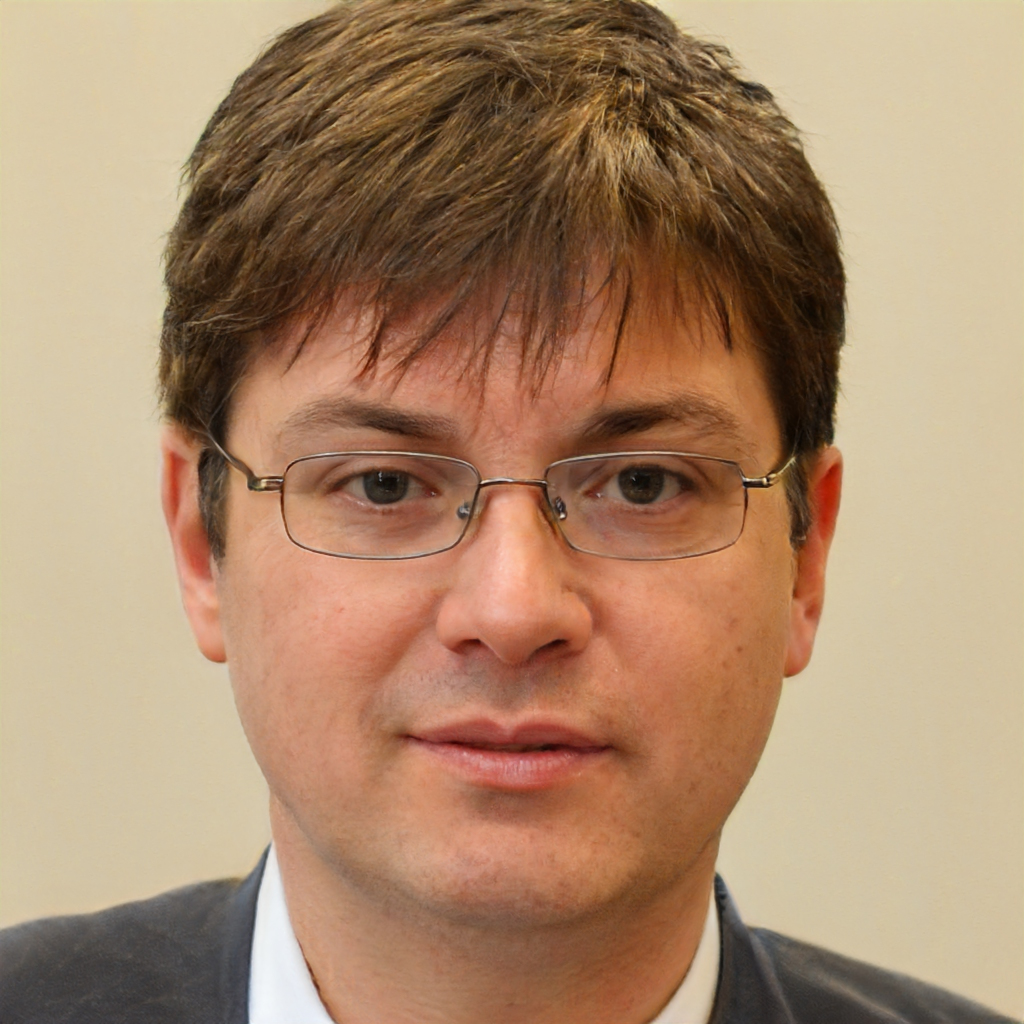
Portrait style: Real Portrait